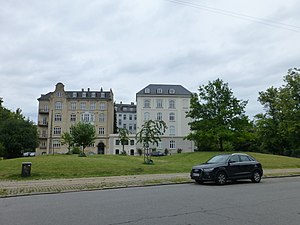
Hjalmar Brantings Plads
Hjalmar Brantings Plads.
Hjalmar Brantings Plads er en plads på Østerbro i København, der ligger mellem Stockholmsgade, Olof Palmes Gade og Upsalagade. Den er opkaldt efter den svenske politiker Hjalmar Branting, der var statsminister i 1920, 1921-1923 og 1924-1925, og som vandt Nobels fredspris i 1921.